Wat Nan Chang

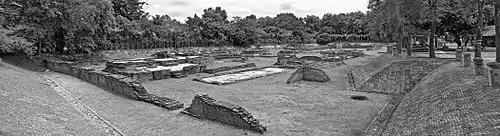
Panorama of the ruins taken in August, 2014.

Wat Nan Chang ("Nan Chang's Temple") is a ruined 16th or 17th century temple in the Wiang Kum Kam archaeological complex near modern Chiang Mai in northern Thailand.